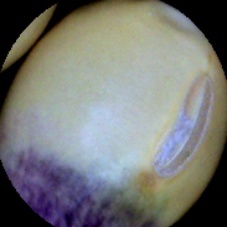
Label: Spotted